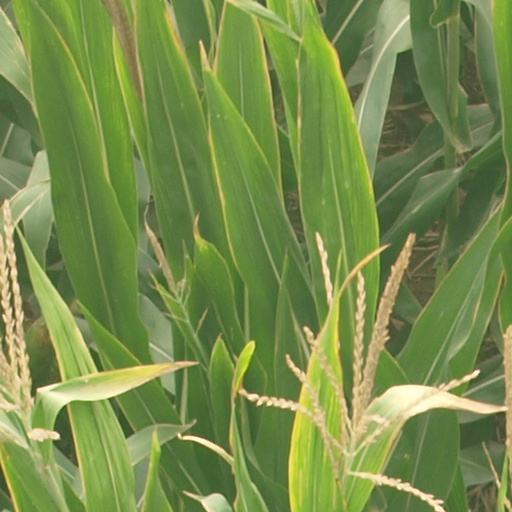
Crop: maize; corn